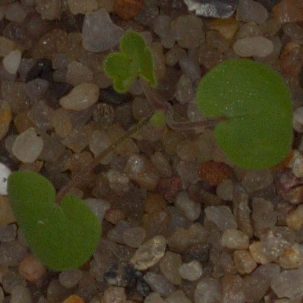
Label: smallflowered_cranesbill